Fukuhaku-kai

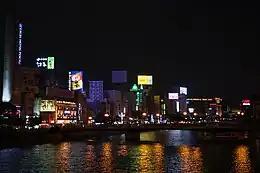
Nakasu

The Fukuhaku-kai has been in conflict with four different Yamaguchi-affiliates over the concessions of Nakasu, the largest red-light district in Kyushu, and also with the Dojin-kai and Kudo-kai over their attempts to enter the same territory.